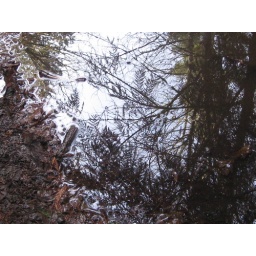
The forest reflected in a pool of water